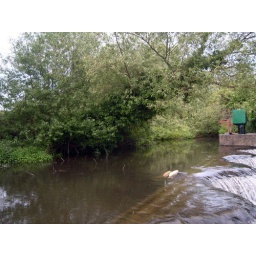
trees over looking the water